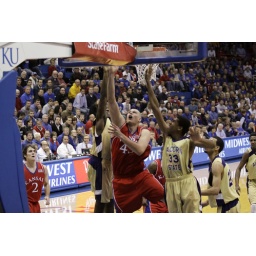
Cole Aldrich works under the basket to get the rebound and put the ball back up for 2